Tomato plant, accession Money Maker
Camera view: vertical (180 deg); turntable rotation: 210 degrees
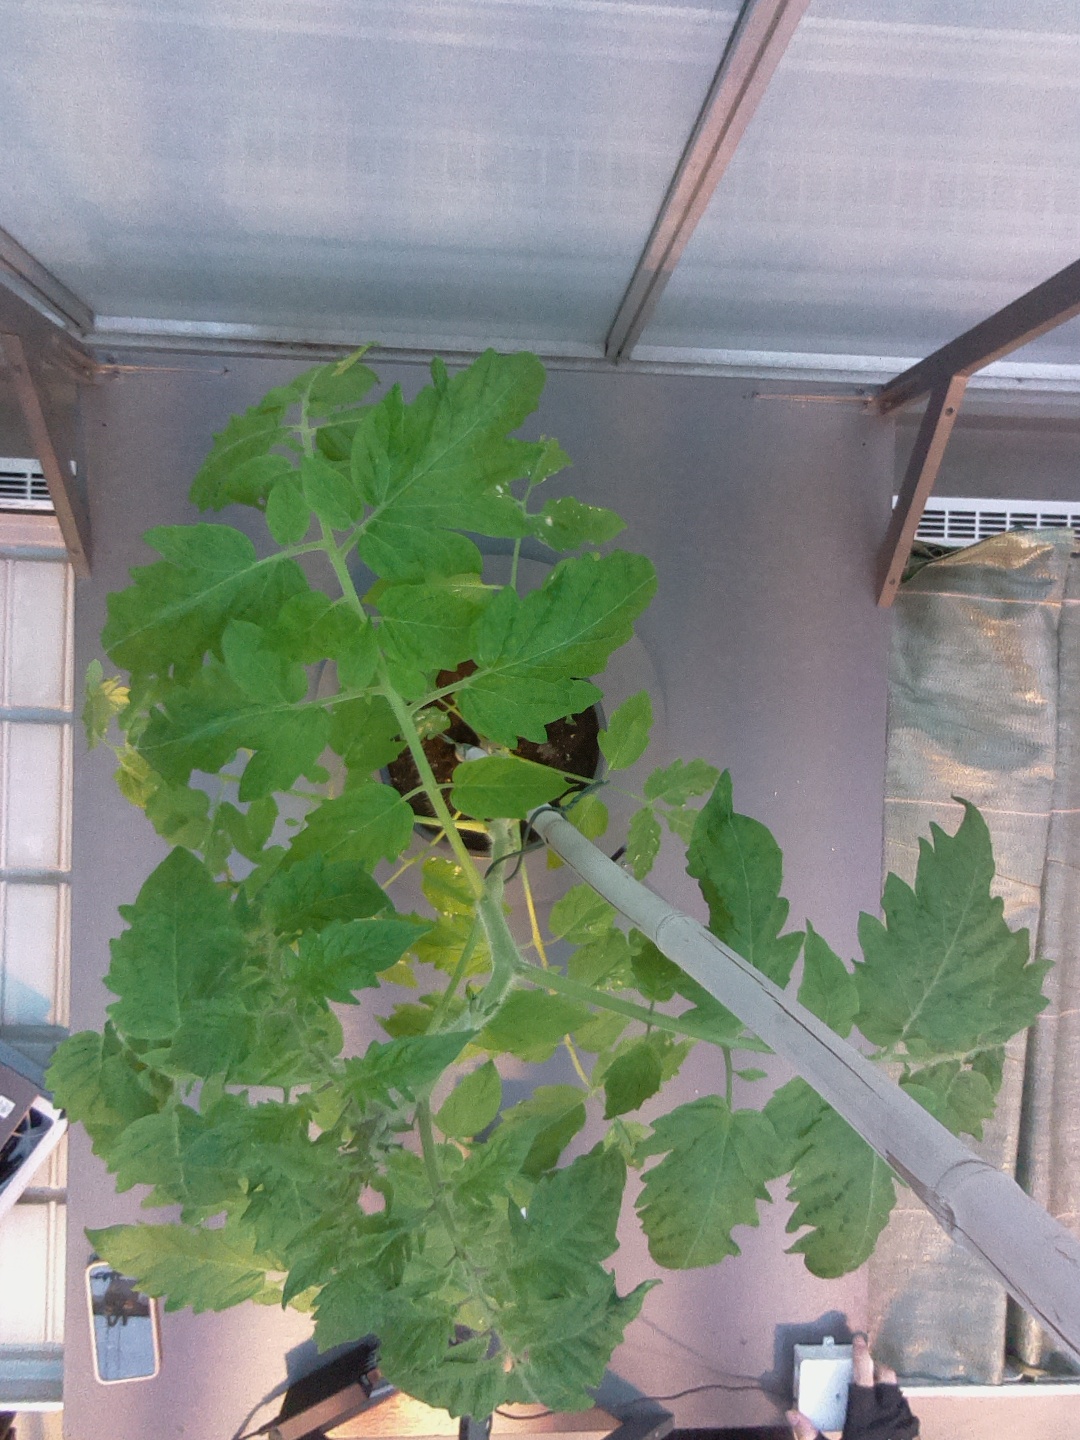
BBCH growth stage 54: 4 inflorescences visible